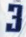
Number: 3